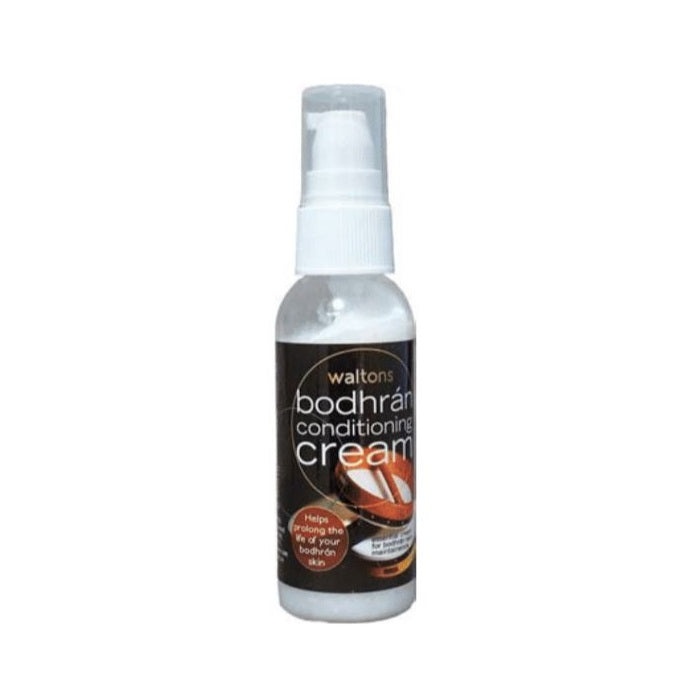
Waltons Bodhran Care Cream
Elevate the care of your bodhran with Waltons Bodhran Care Cream, now in a convenient pump bottle. Infused with nourishing lanolin and essential oils for optimal conditioning of the bodhran skin. Ideal for all types of animal hide vellum. Comes in a 50mL size.
Brand: AMS
Category: Arts & Entertainment > Hobbies & Creative Arts > Musical Instrument & Orchestra Accessories > Percussion Accessories > Hand Percussion Accessories